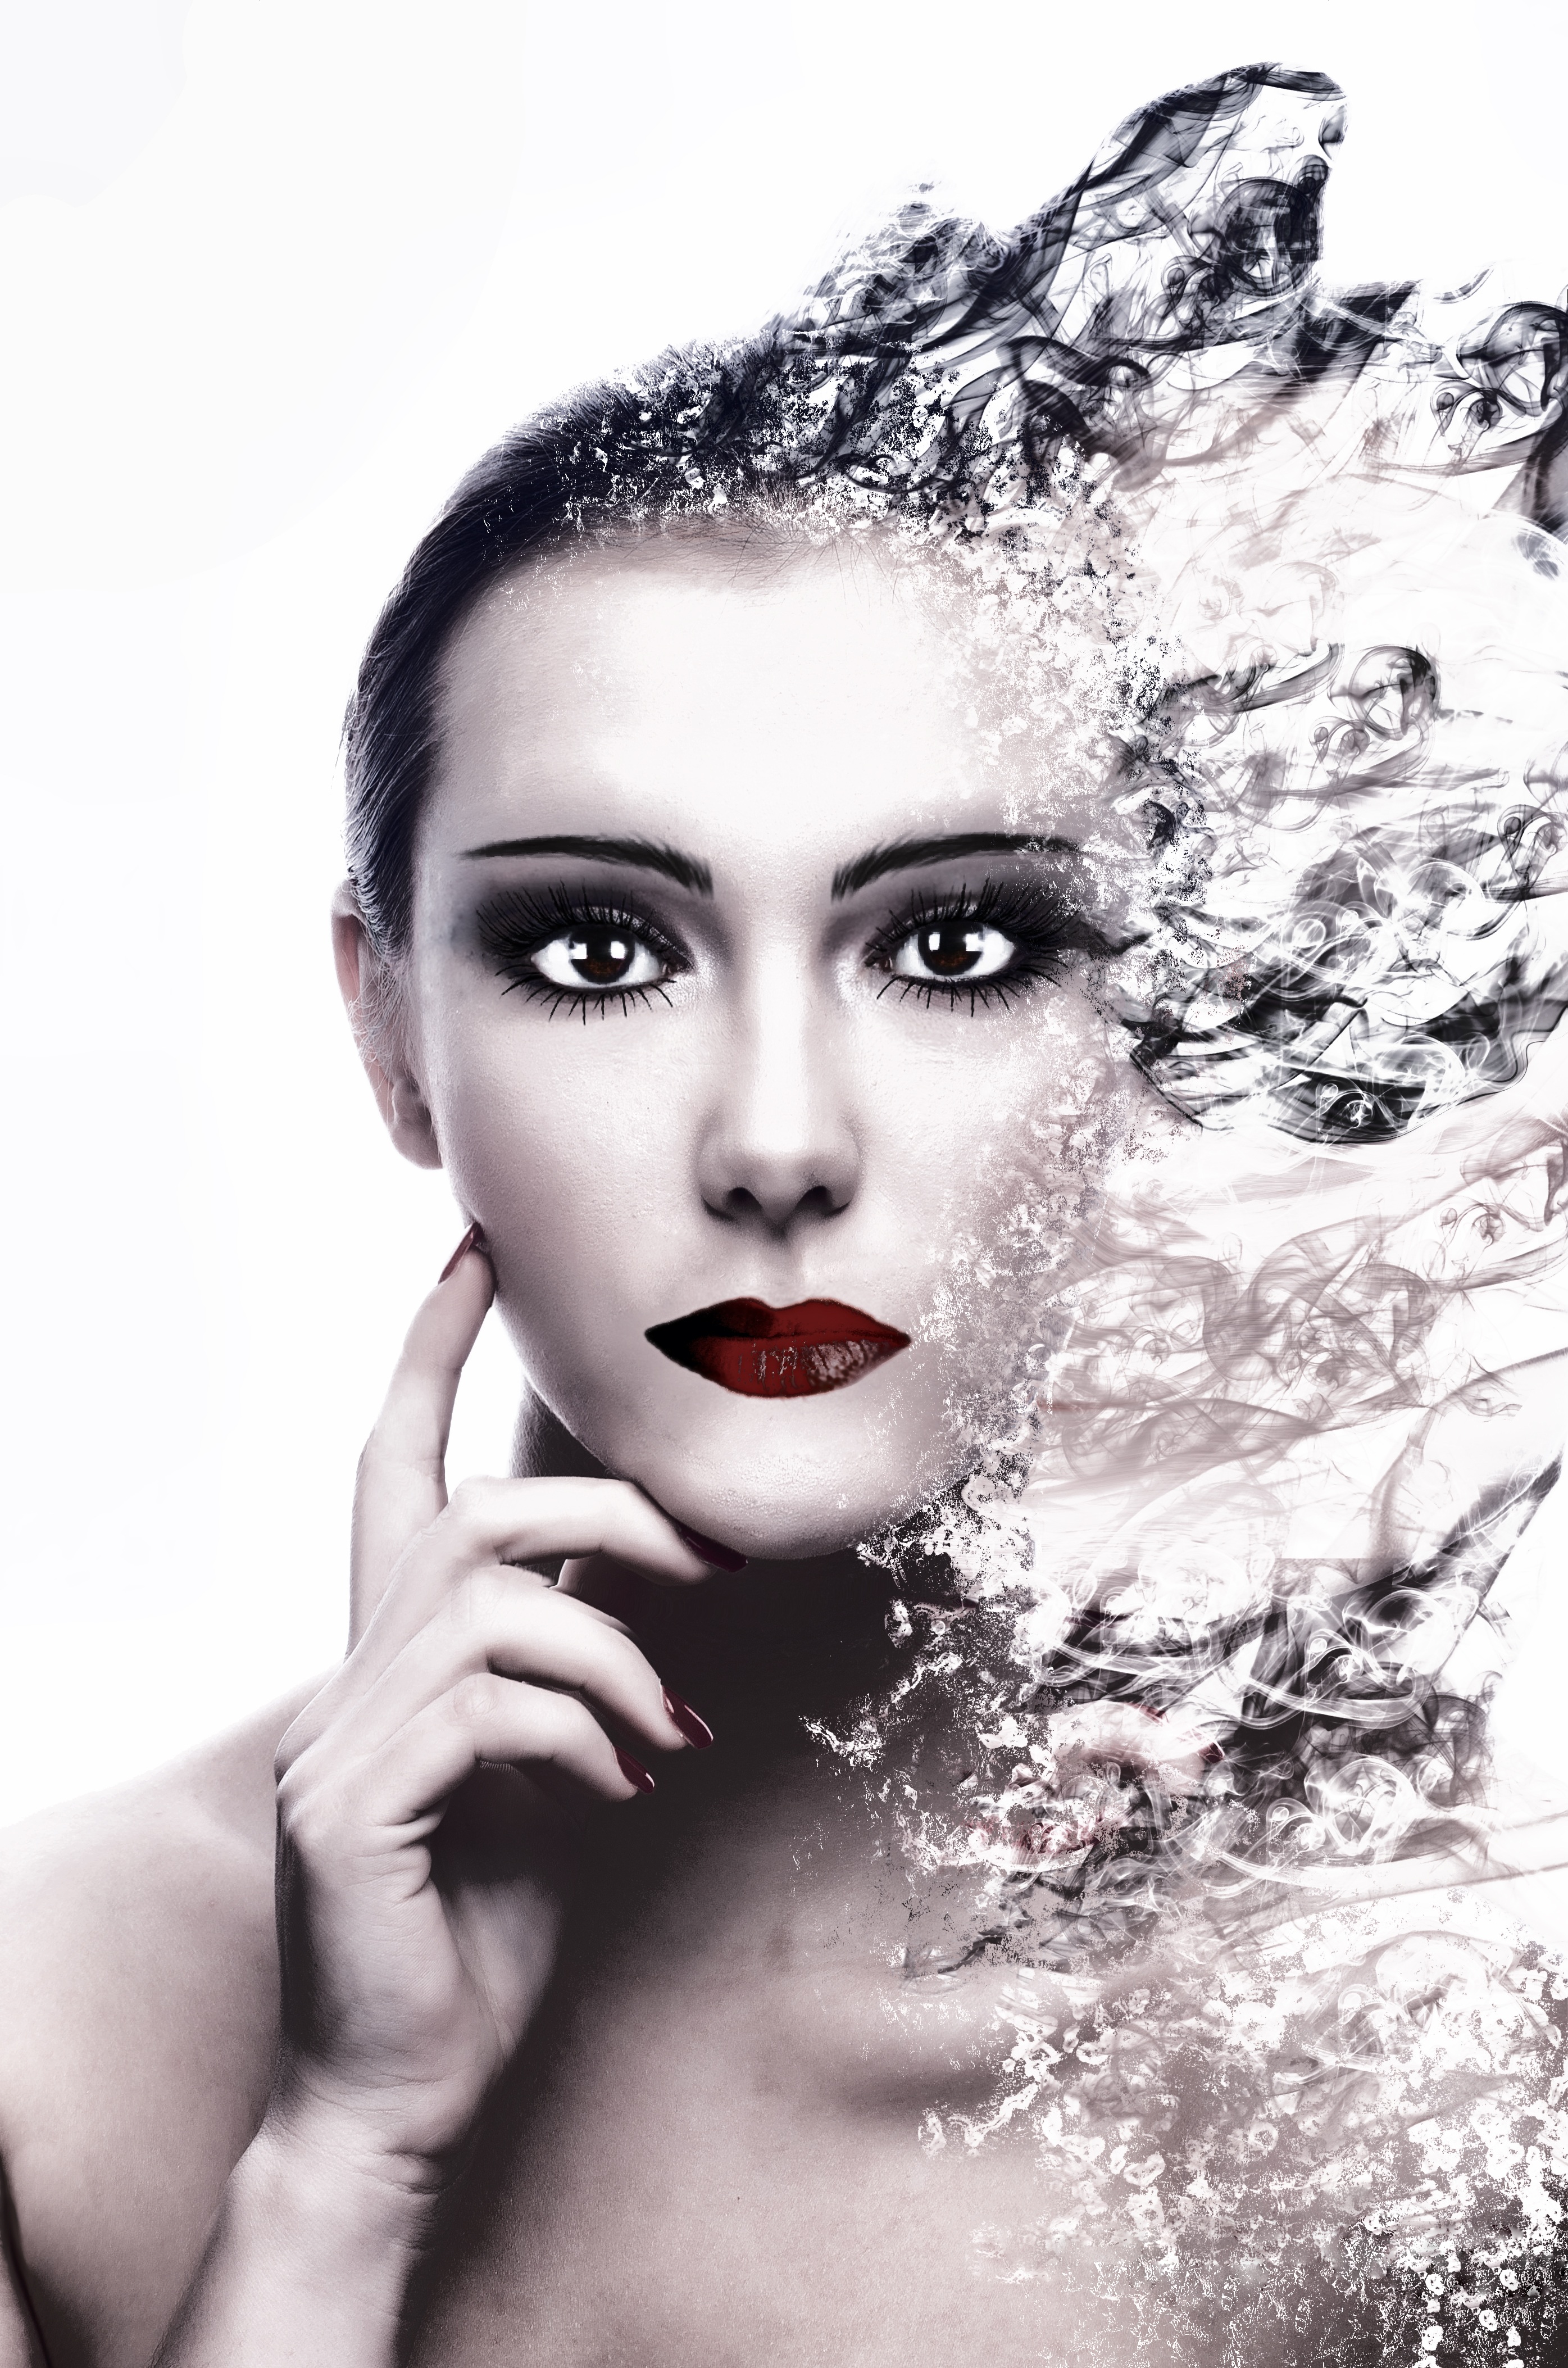
person, black and white, woman, hair, photography, female, portrait, model, human, fashion, monochrome, thoughtful, hairstyle, face, drawing, women, eye, head, look, beauty, pretty, sensual, photo shoot, monochrome photography, art model